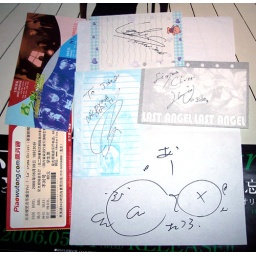
2006 J rock events~ sign of tatsuro(MUCC), taka, hiro(La'cyma christi) and their live tickets(MUCC, AA in spring,Shanghai La'cryma in Summer,Beijing)